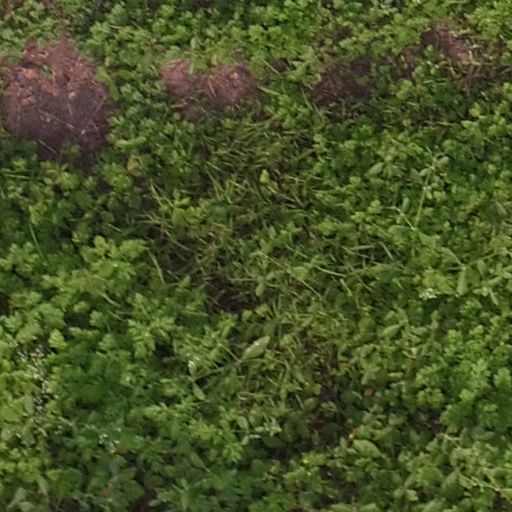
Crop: maize; corn